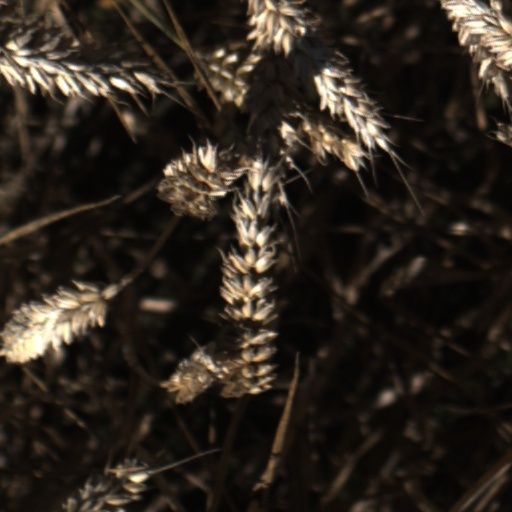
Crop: wheat